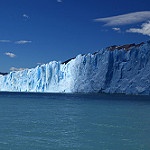
Scene: Outdoor